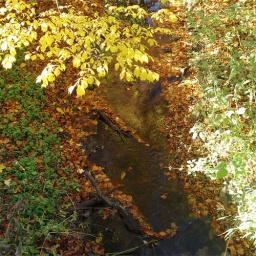
stream floating under the forest road on its way out of `my` forrest